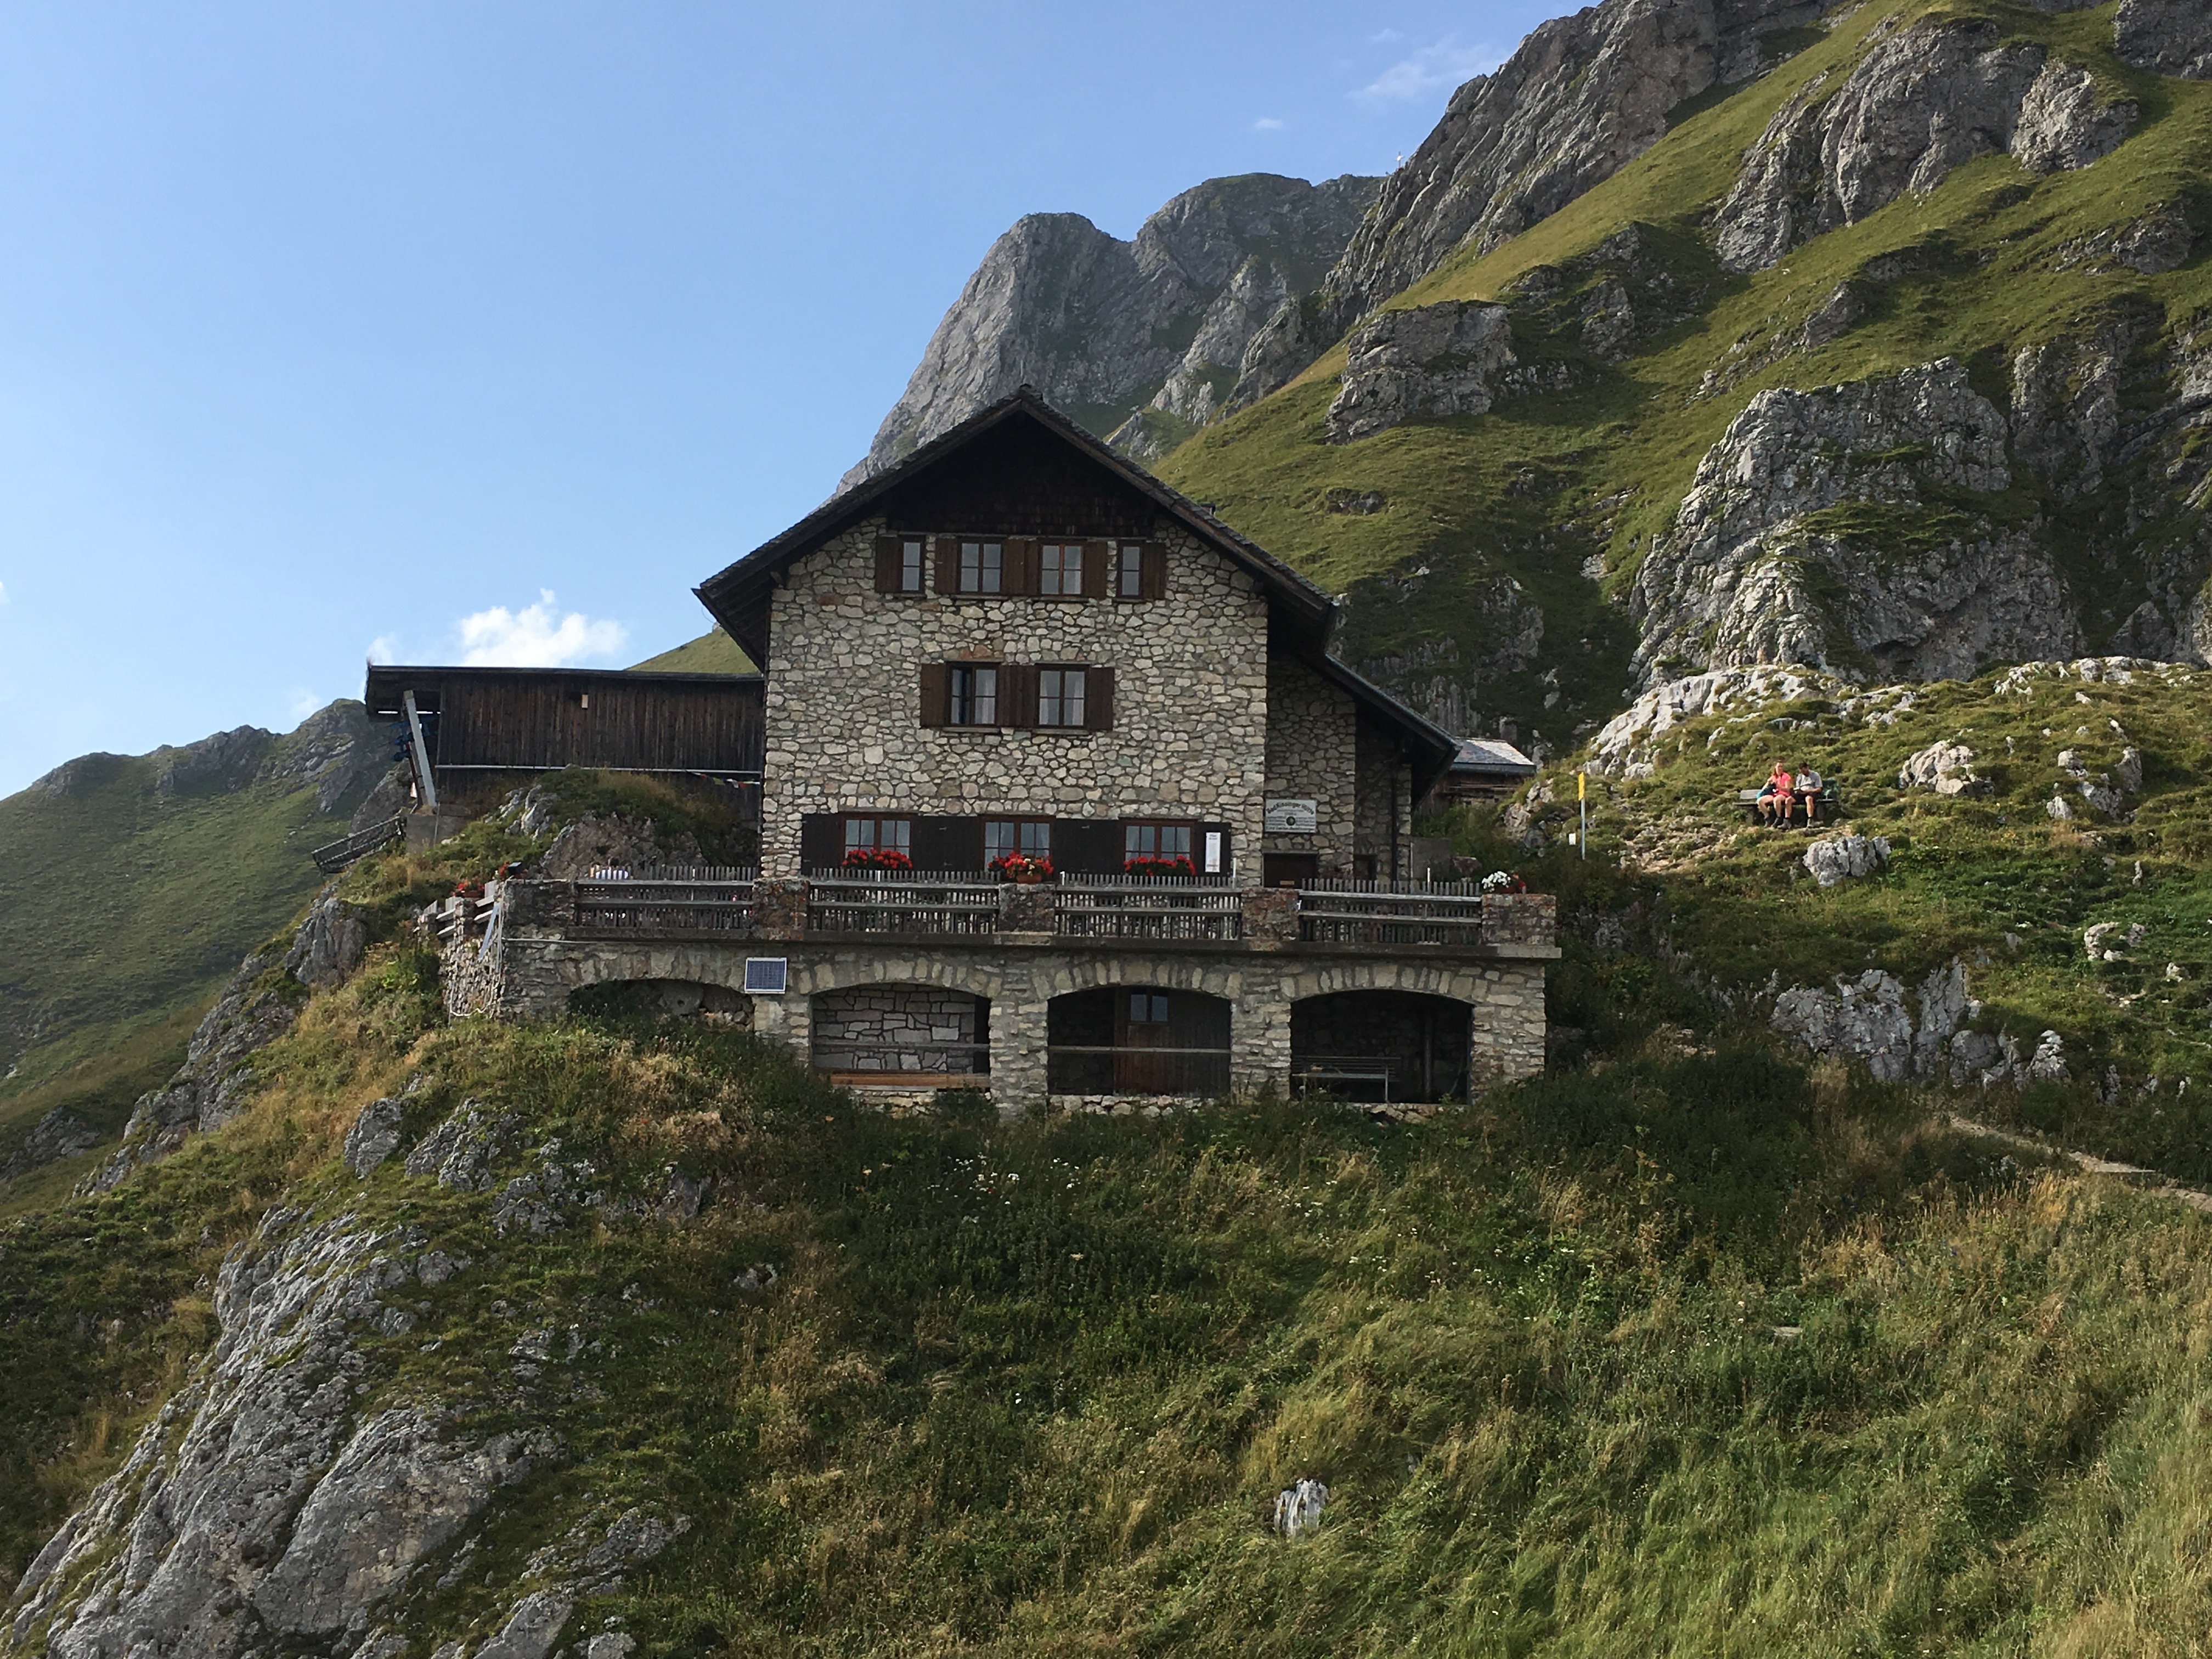
mountain, house, hill, town, valley, mountain range, village, highland, terrain, austria, trekking, alps, monastery, estate, rural area, mountain pass, mountainous landforms, hoese